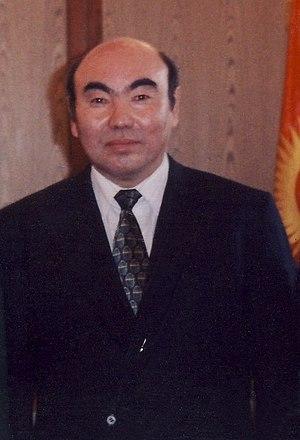
Askar Akaïev, né le 10 novembre 1944 à Kyzyl-Baïrak, a été le président du Kirghizistan de son indépendance, le 31 août 1991, à la révolution des Tulipes qui l'a renversé le 24 mars 2005 et l'accession au pouvoir de Kourmanbek Bakiev.